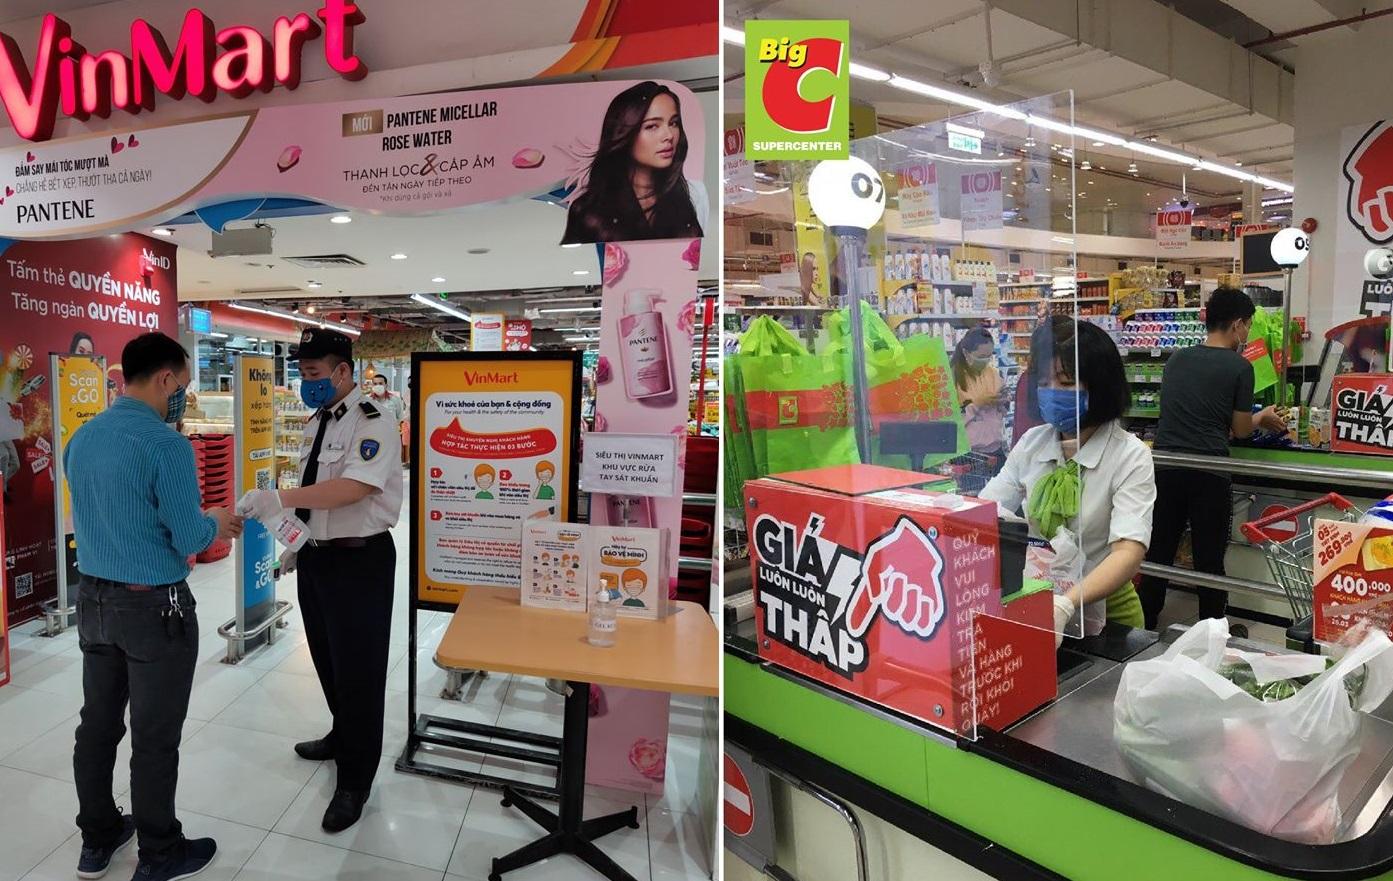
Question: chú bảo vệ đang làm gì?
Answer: đang xịt dung dịch khử khuẩn cho khách hàng